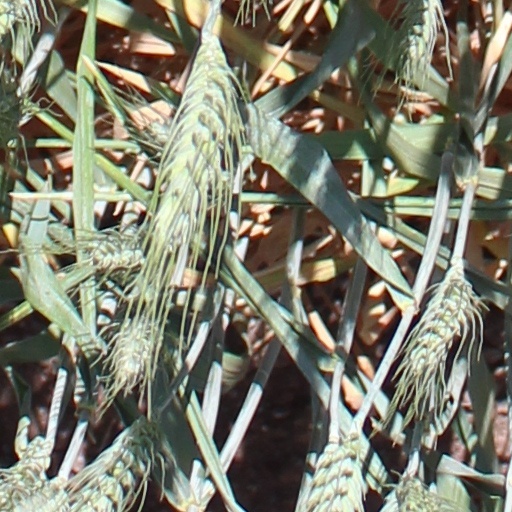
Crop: wheat